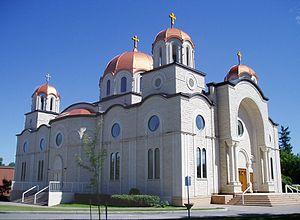
L'archidiocèse orthodoxe antiochien d'Amérique du Nord est une juridiction auto-administrée de l'Église orthodoxe dont le siège est à Englewood et rattachée canoniquement au patriarcat orthodoxe d'Antioche.